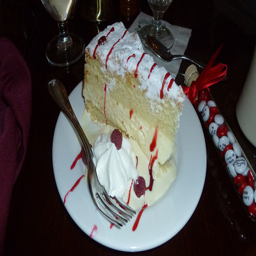
This slice of cake looks like half cheesecake and half vanilla
Calories, calories and a lot more calories will end up on the fork.
A fork sits next to a piece of white cake.
A plate with a slice of cake that has icing on it.
A fork on a plate next to a slice of cake.